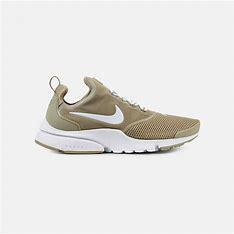
Brand: Nike
Model: Presto Fly